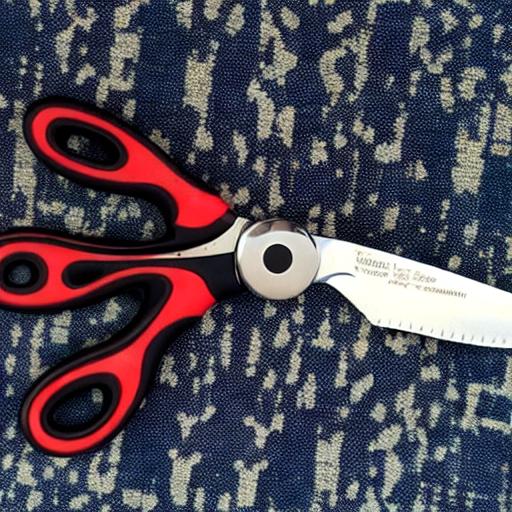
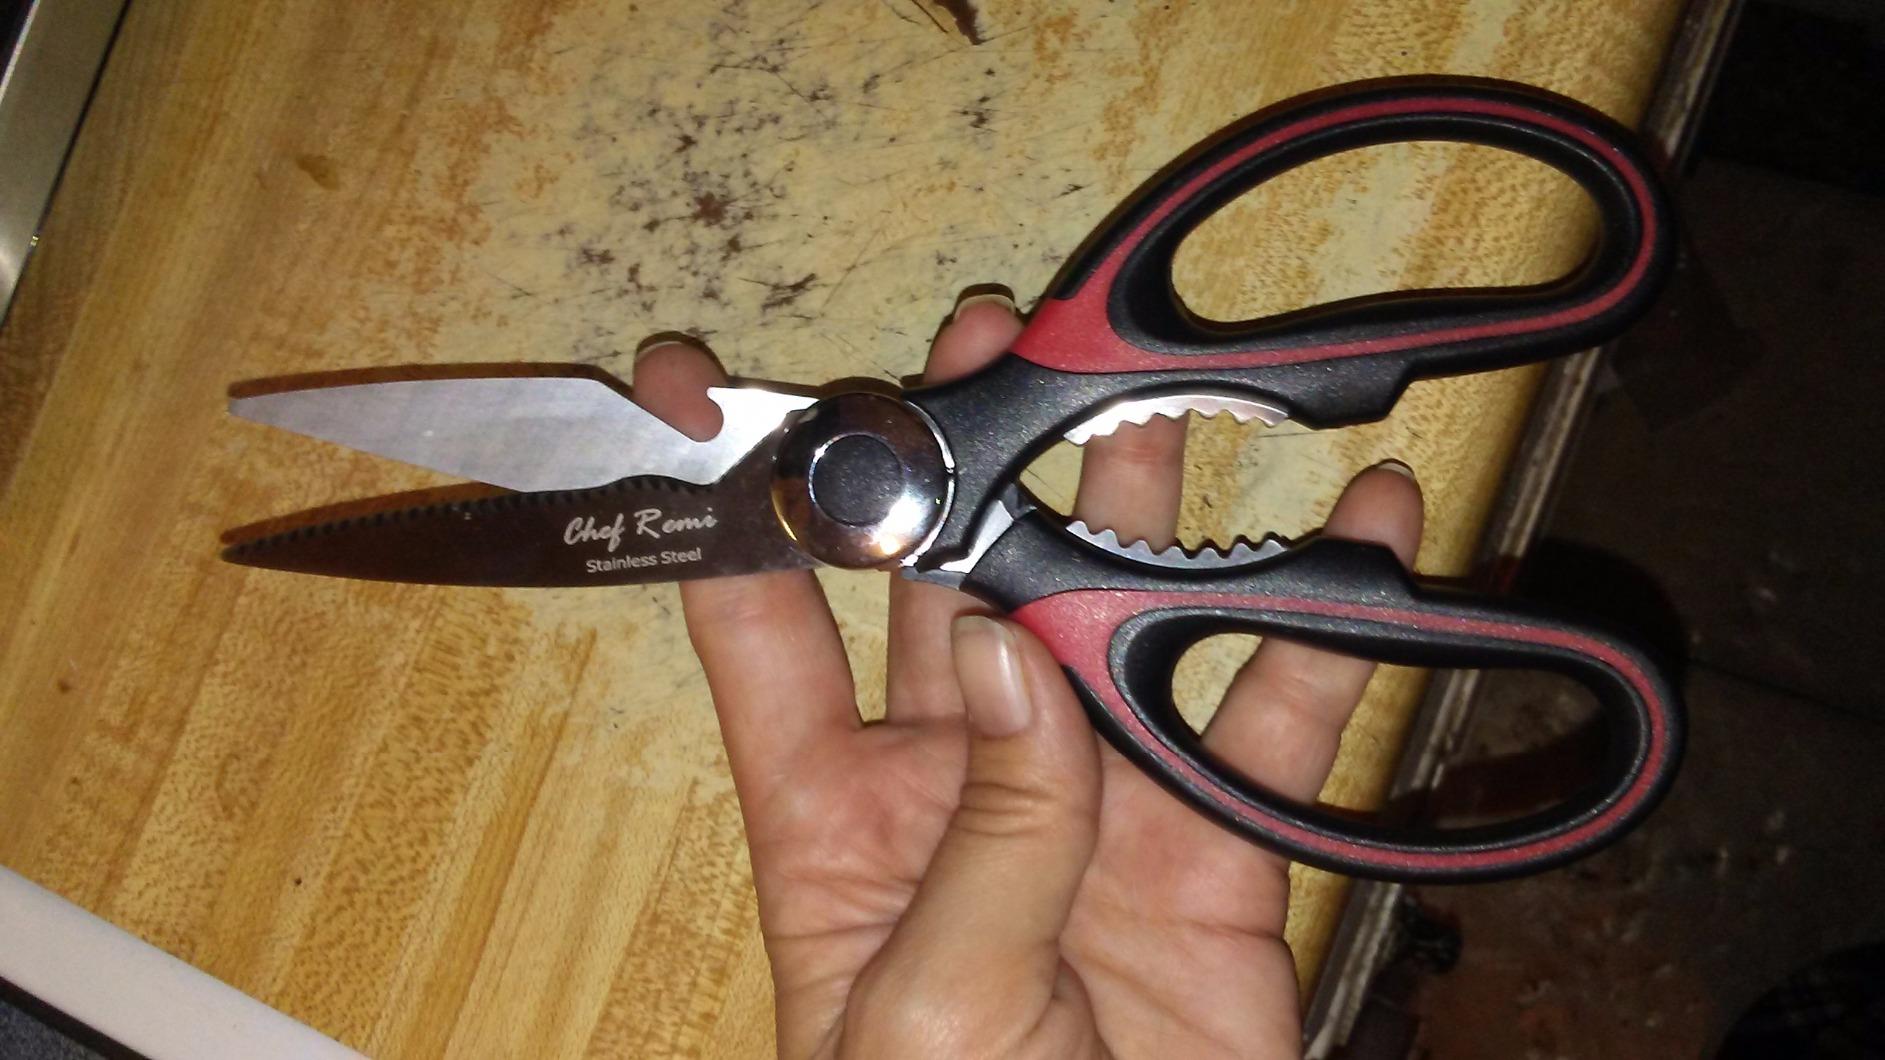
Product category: items_knife
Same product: no